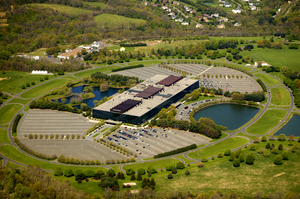
Vue aérienne du bâtiment des Laboratoires Bell, à Holmdel, dans le New Jersey (Etats Unis d'Amérique), un bâtiment dessiné par Eero Saarinen, et où de nombreuses découvertes furent réalisées durant ses 44 années d'activités en tant que laboratoire de recherche des compagnies Bell Telephone, AT&amp